Firth Helicopter

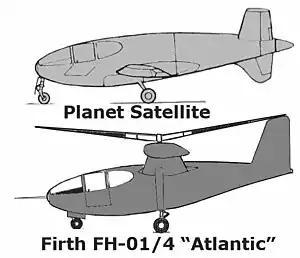
Firth Helicopter and Planet Satellite side-views showing derivation

The Firth Helicopter was a British helicopter of the early 1950s. Designed to exploit new outrigger rotor technology, the helicopter was abandoned during construction.